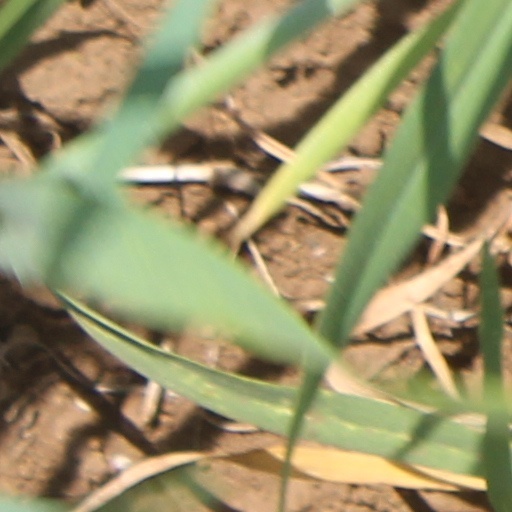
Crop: wheat